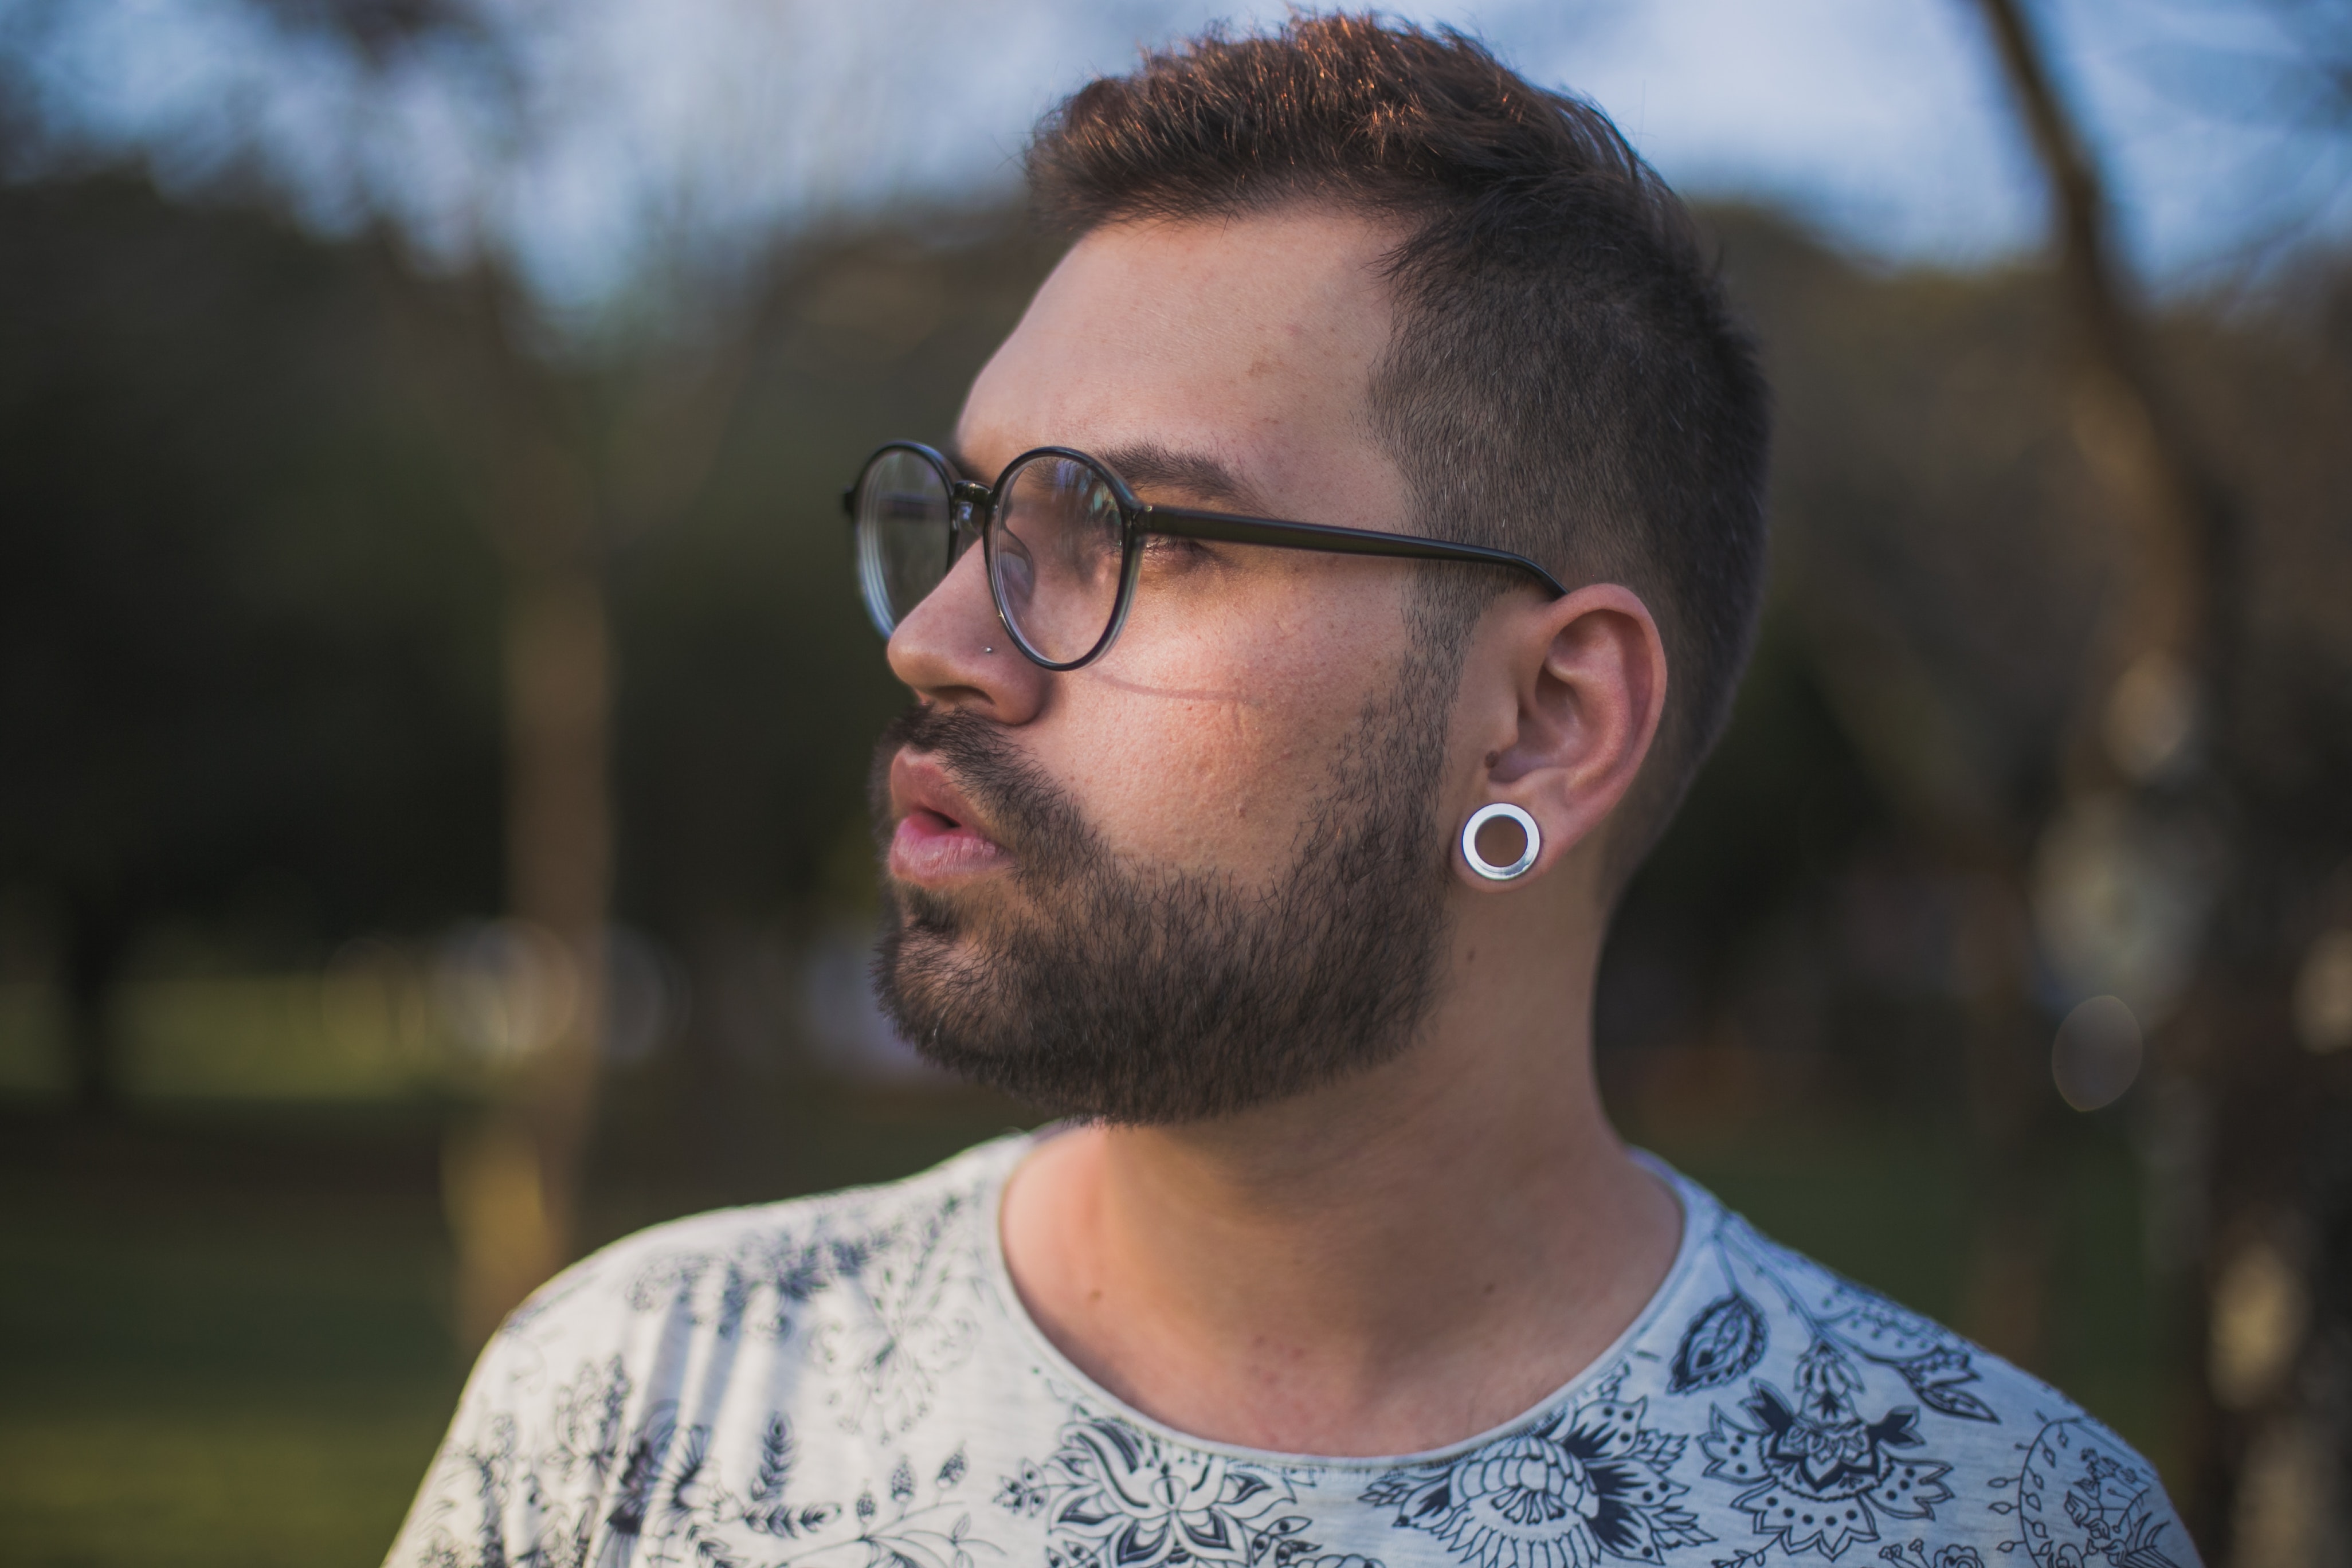
hair, facial hair, eyewear, beard, glasses, face, moustache, hairstyle, chin, head, forehead, cool, neck, human, tree, sunglasses, photography, jaw, vision care, portrait, ear, t shirt, black hair